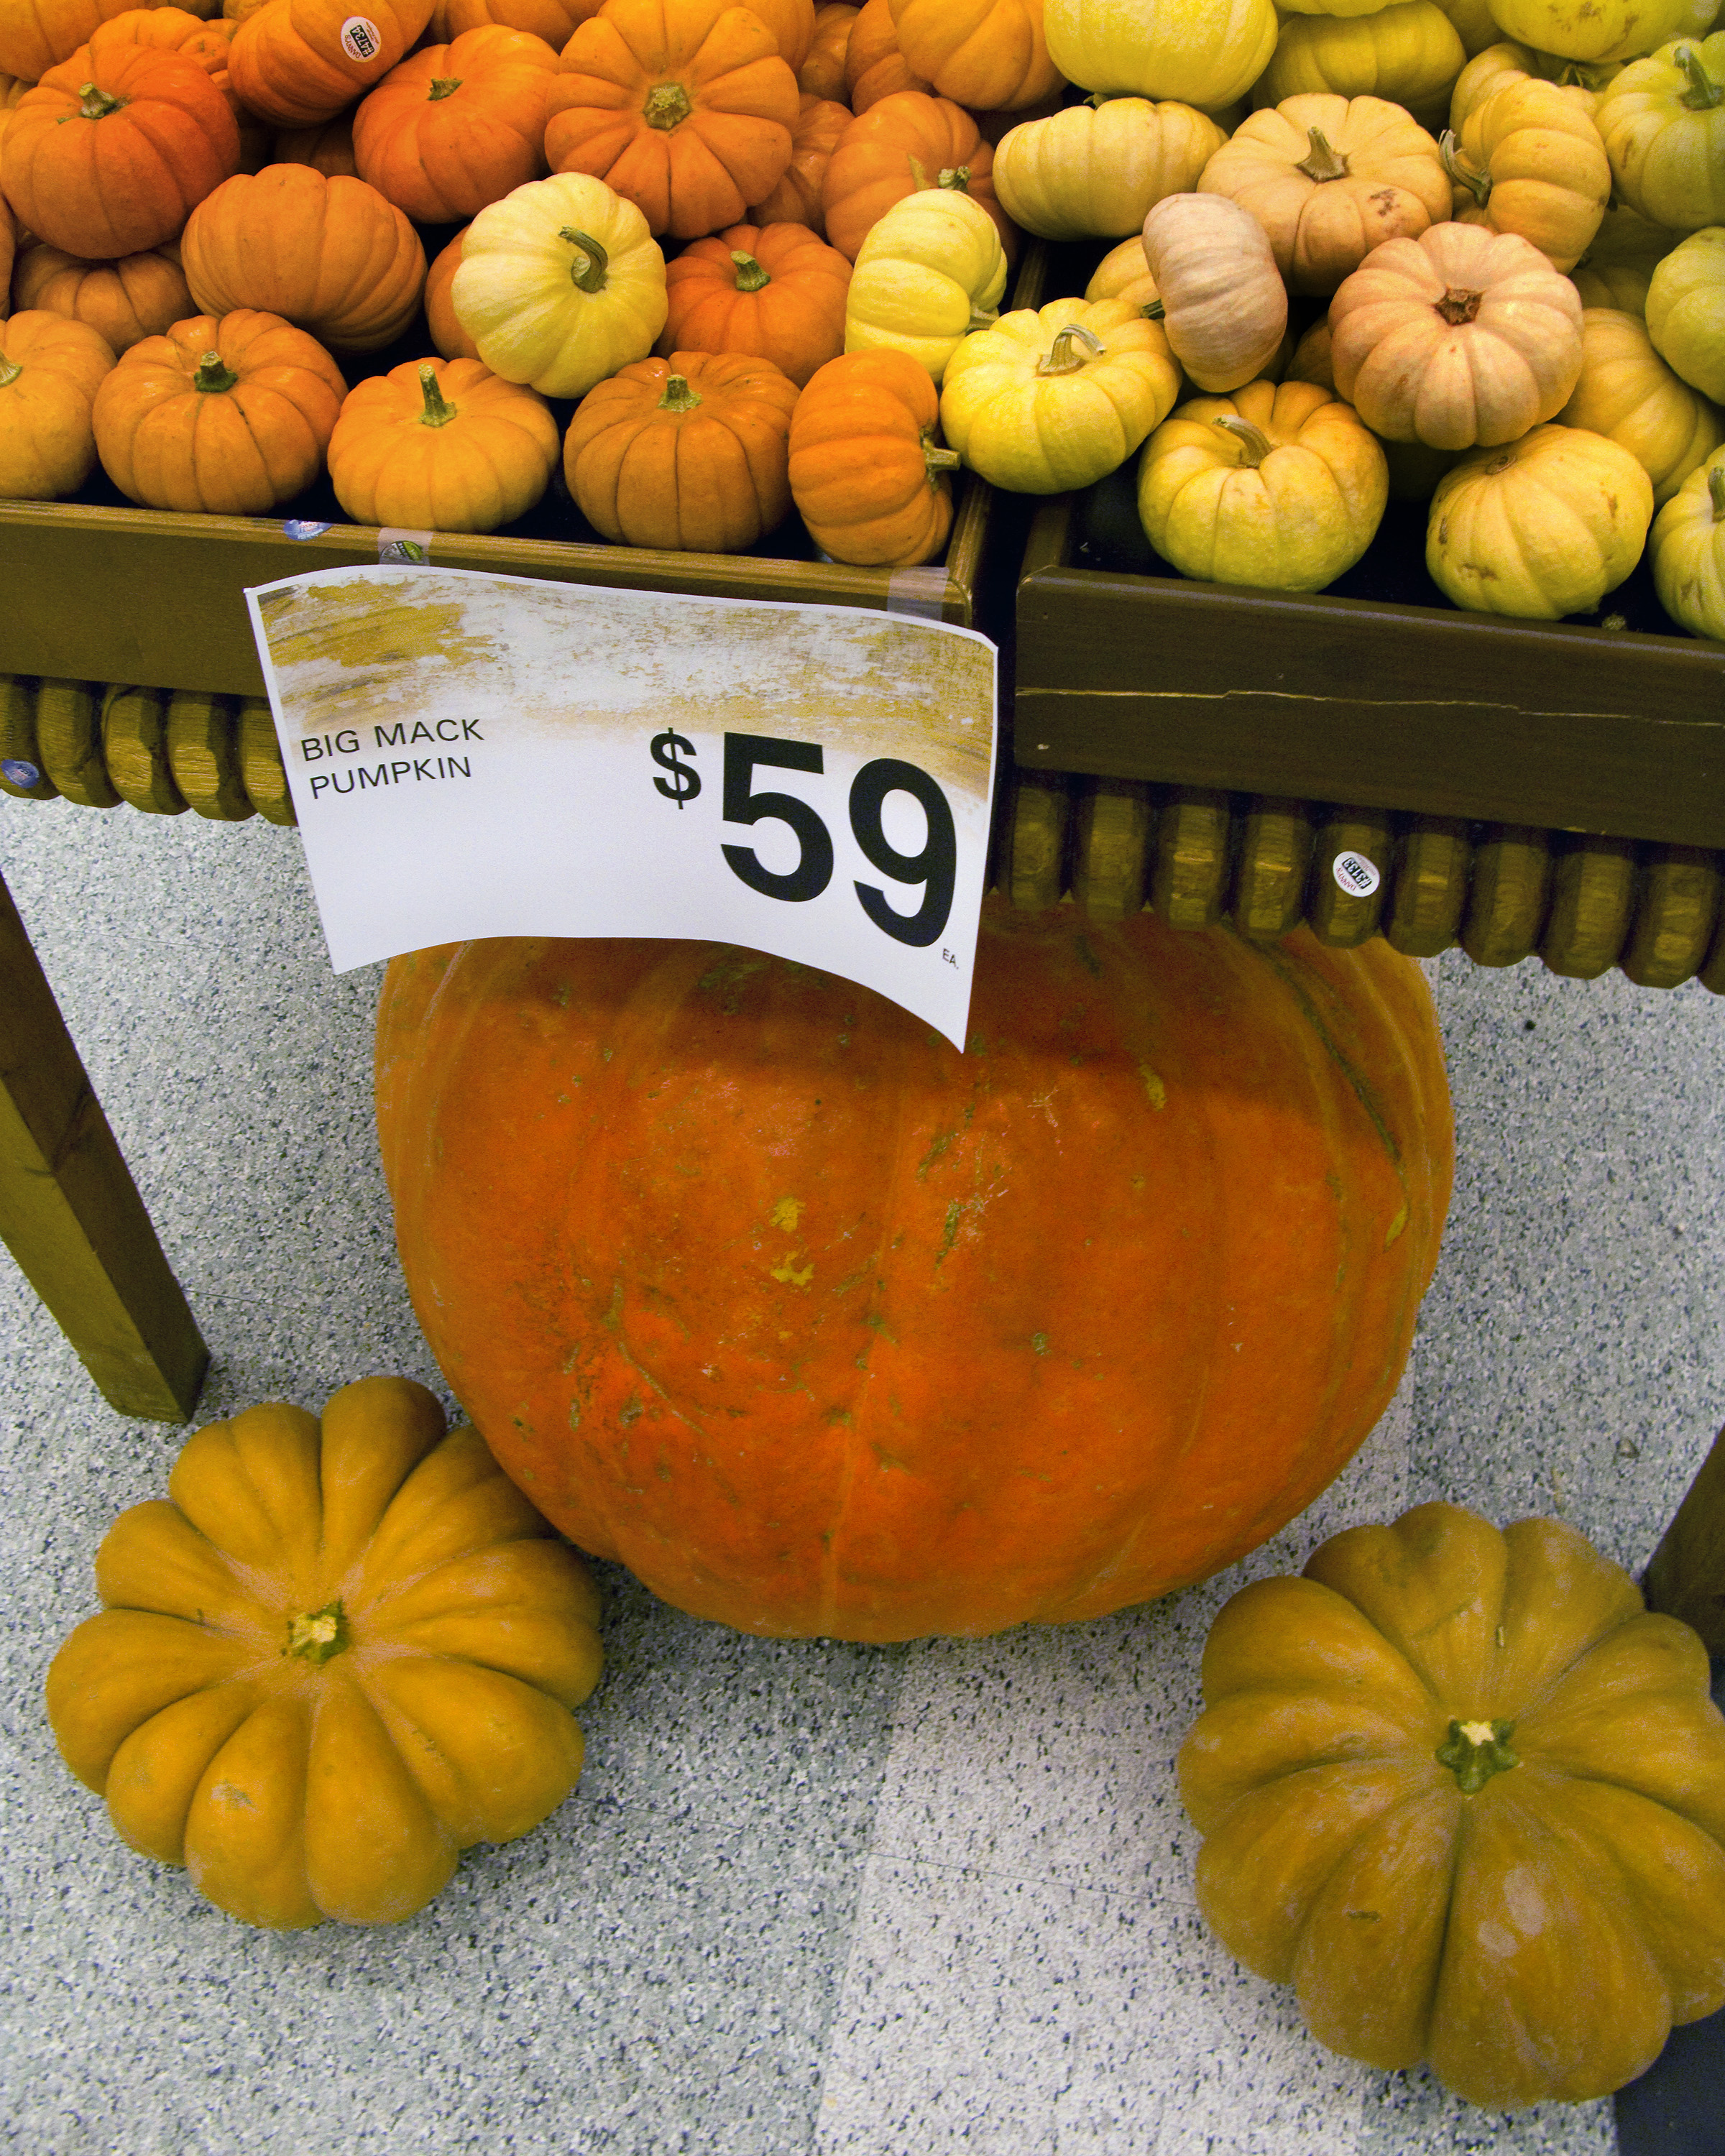
plant, fruit, orange, food, produce, vegetable, pumpkin, halloween, gourd, tangerine, calabaza, clementine, carving, belair, citrus, sacramento, cucurbita, flowering plant, mandarin orange, winter squash, land plant